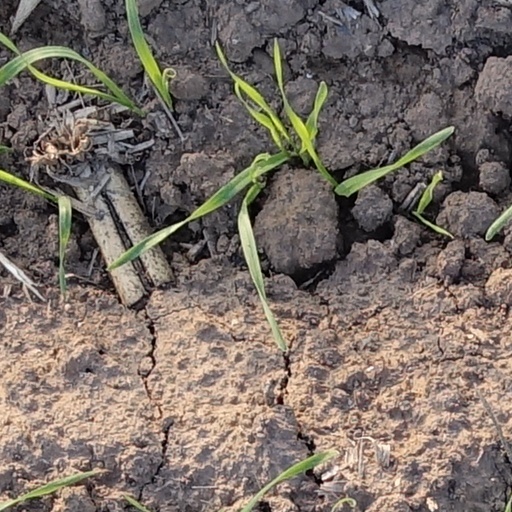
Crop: wheat